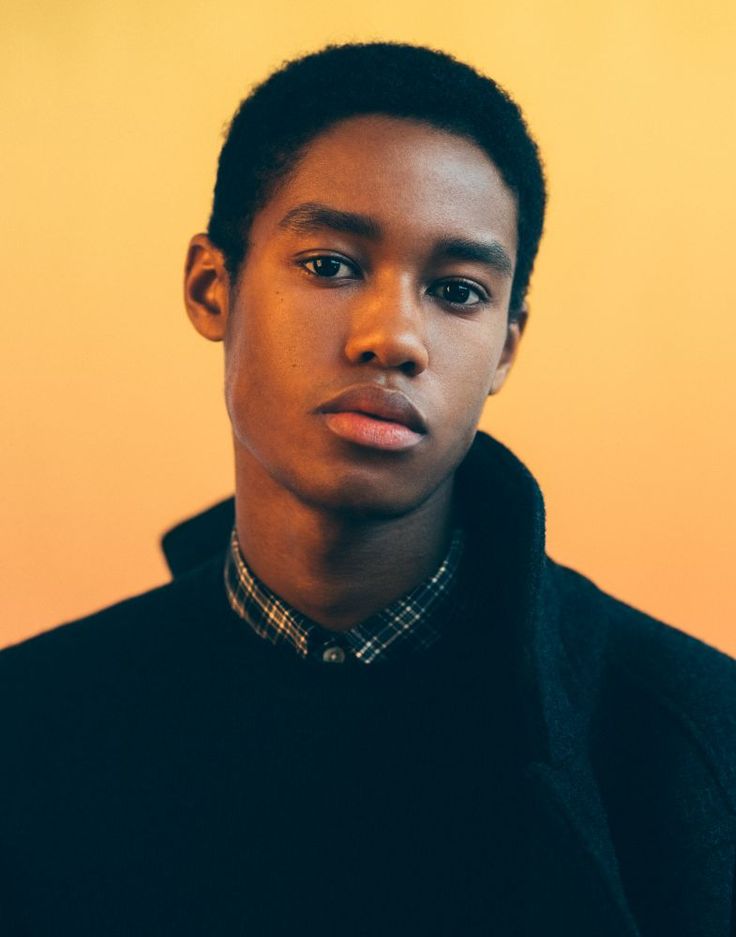
Portrait style: Real Portrait